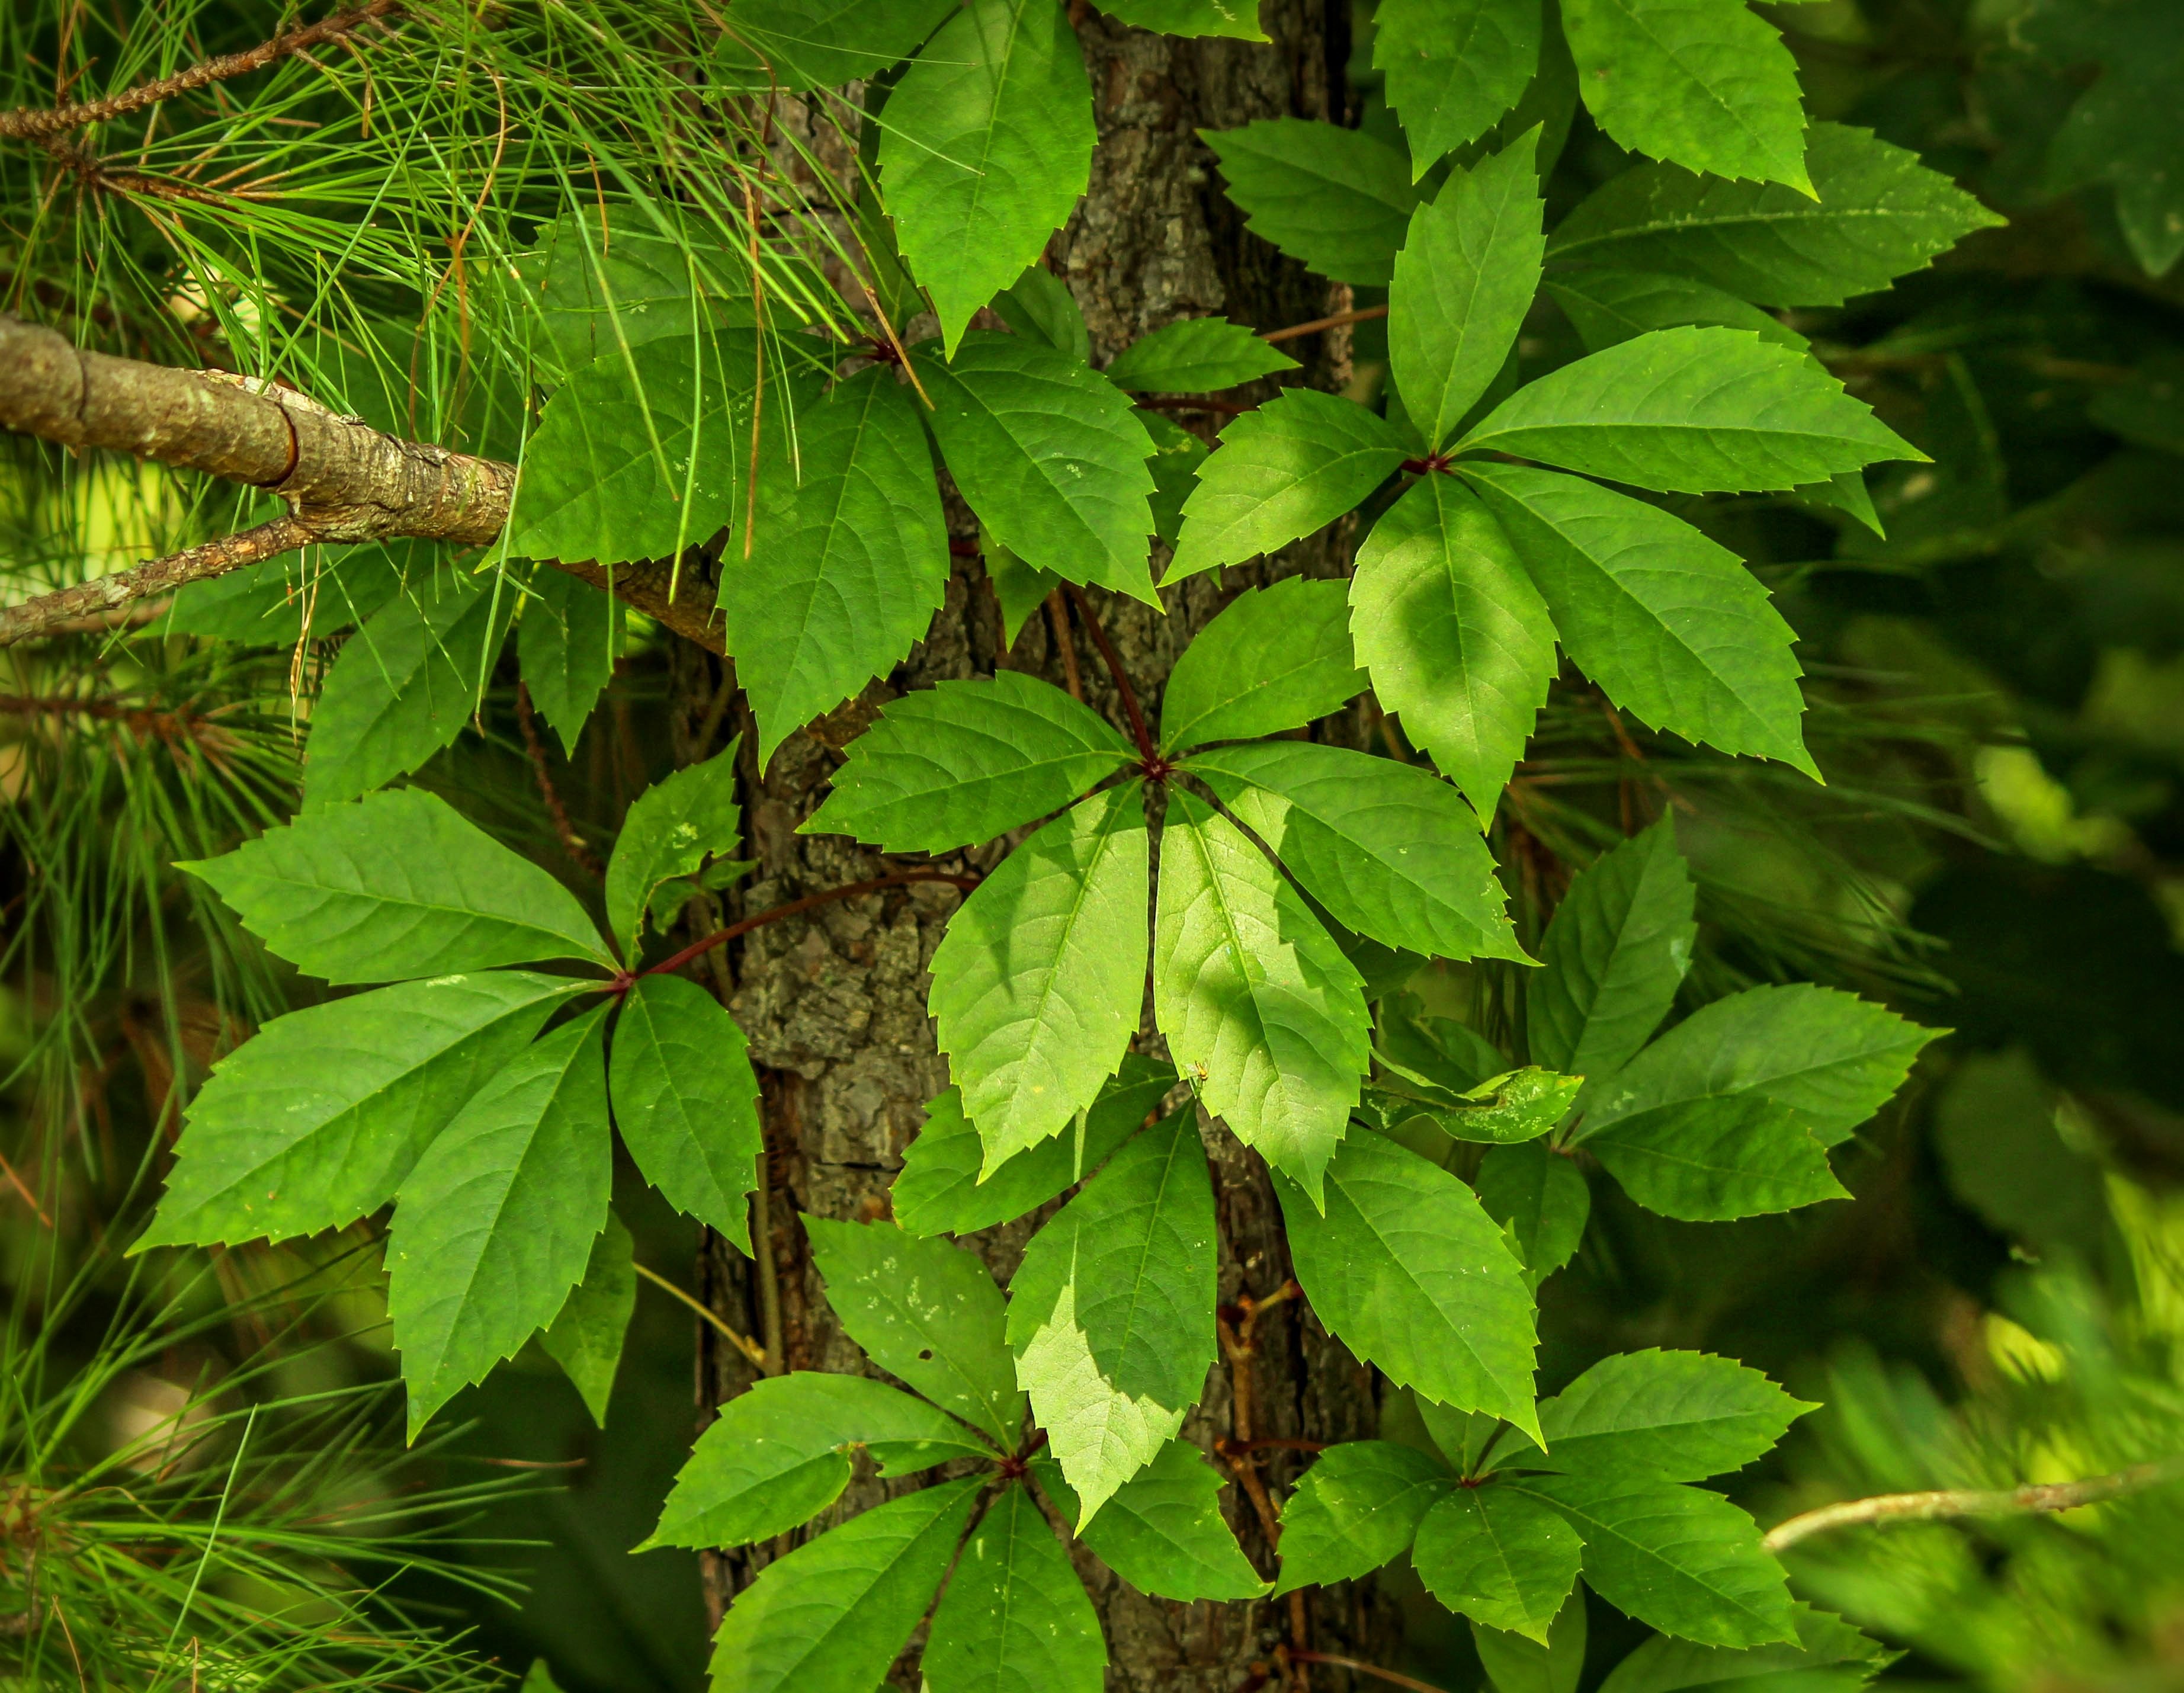
tree, forest, branch, plant, leaf, flower, green, produce, botany, shrub, deciduous, woodbine, flowering plant, woody plant, land plant, virginia creeper, parthenocissus quinquefolia, five leaved ivy, decidous vine